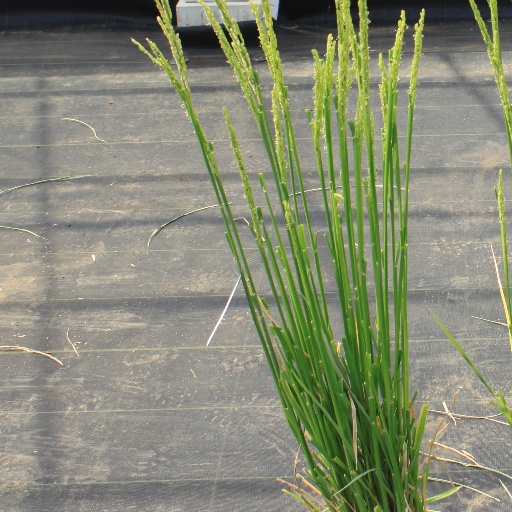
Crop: rice